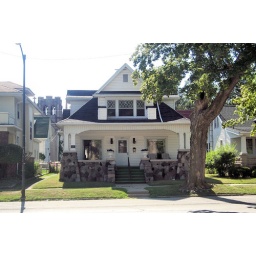
A Foker stone porch on a house just north of Adams St. on the Michigan Road in Plymouth, Indiana.